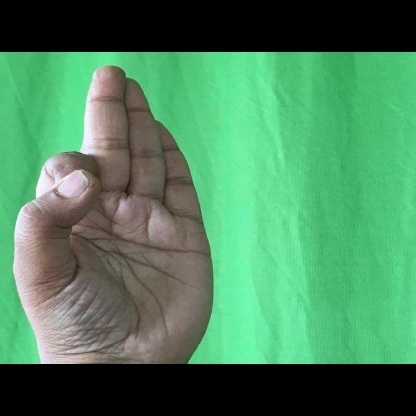
Mudra: Aralam